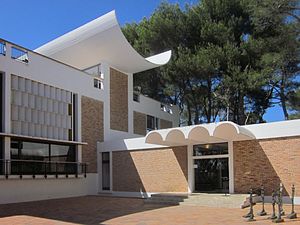
Fondation Maeght
Fondation Maeght
Fondation Maeght er et moderne kunstmuseum beliggende ved Saint-Paul de Vence i Provence i Frankrig, omtrent 12 km vest for Nice.